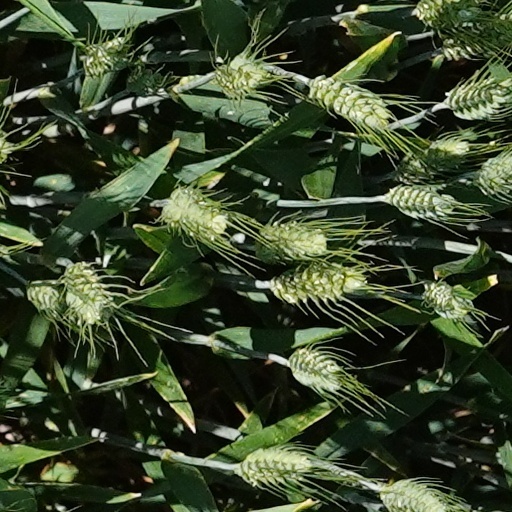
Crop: wheat